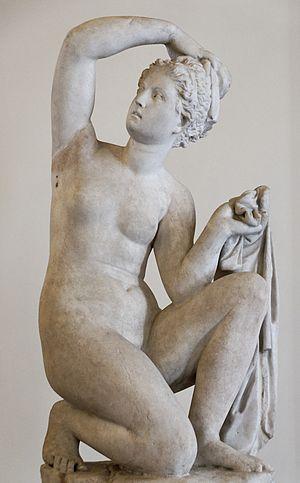
Aphrodite accroupie. Marbre à gros grains, copie du Ier siècle av. J.-C. d'après un original hellénistique du IIIe siècle av. J.-C La tête et les deux bras sont des restaurations modernes
Doidalsas de Bithynie est un sculpteur de l'époque hellénistique, du milieu du IIIᵉ siècle av. J.-C.